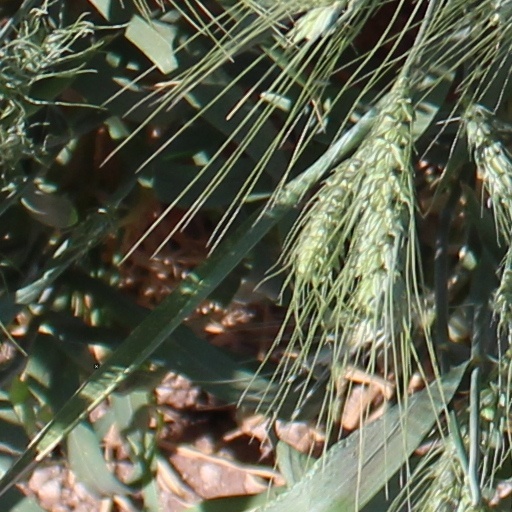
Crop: wheat